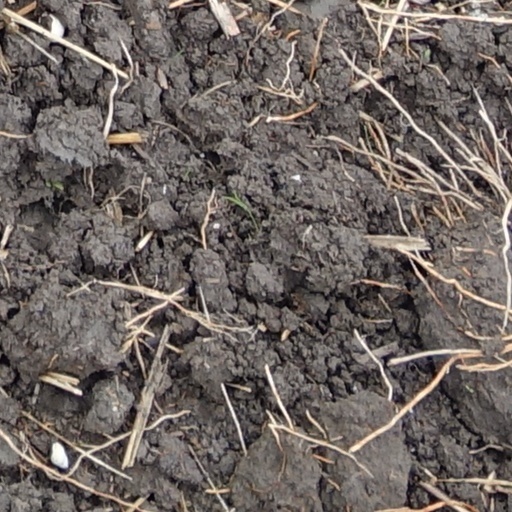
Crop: wheat